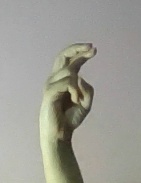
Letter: zay